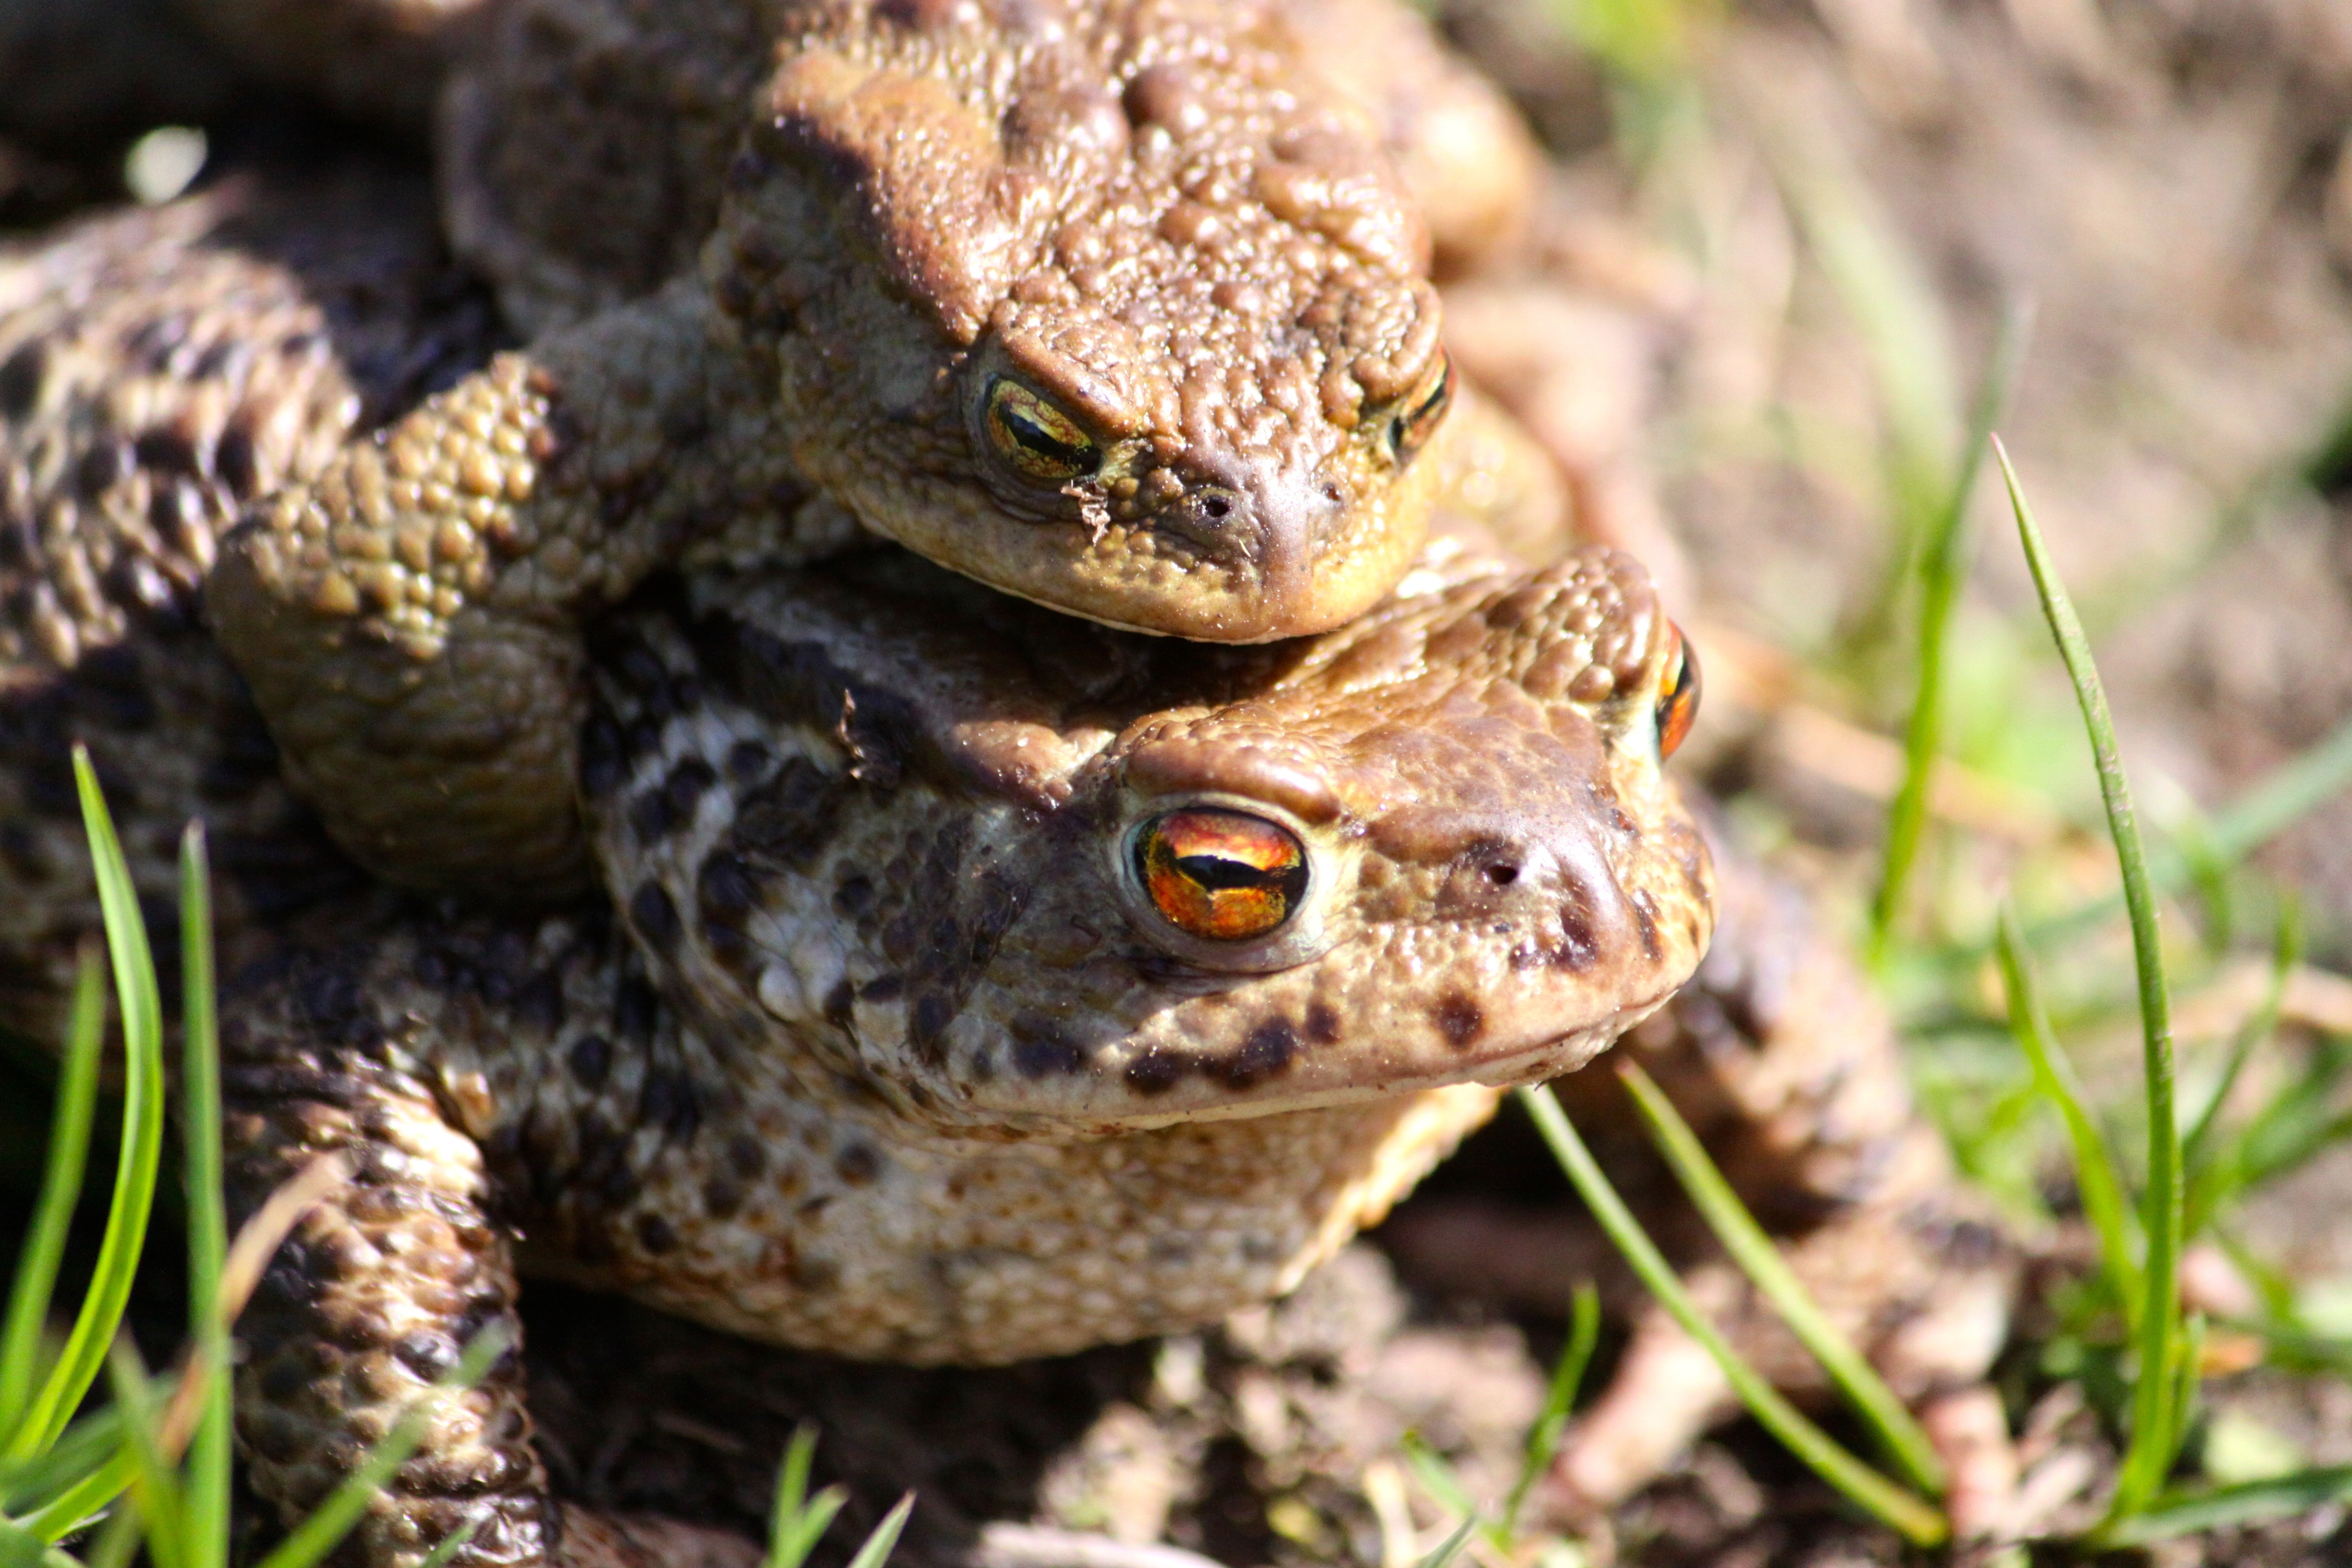
wildlife, spring, frog, toad, reptile, amphibian, fauna, vertebrate, toads, the frog, ranidae, emydidae